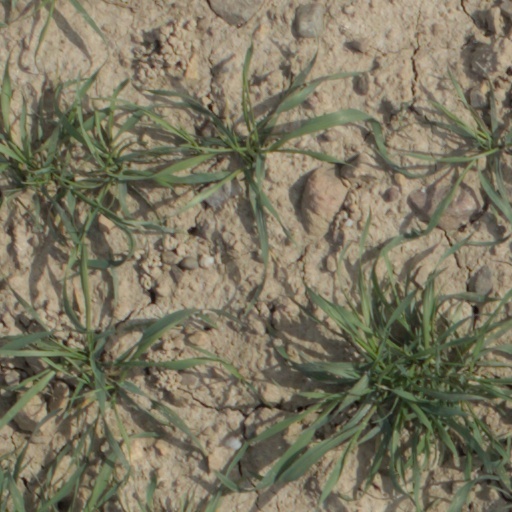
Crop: wheat